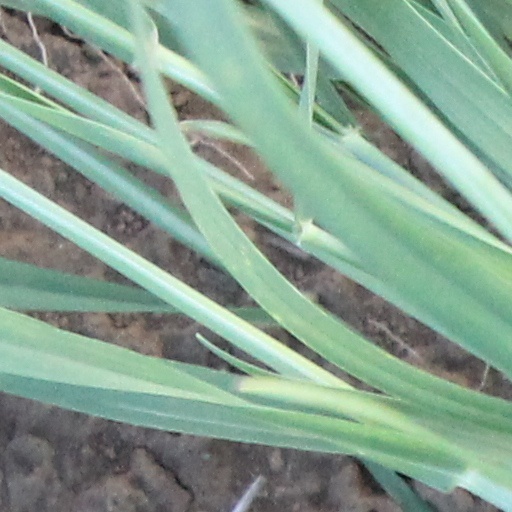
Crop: wheat